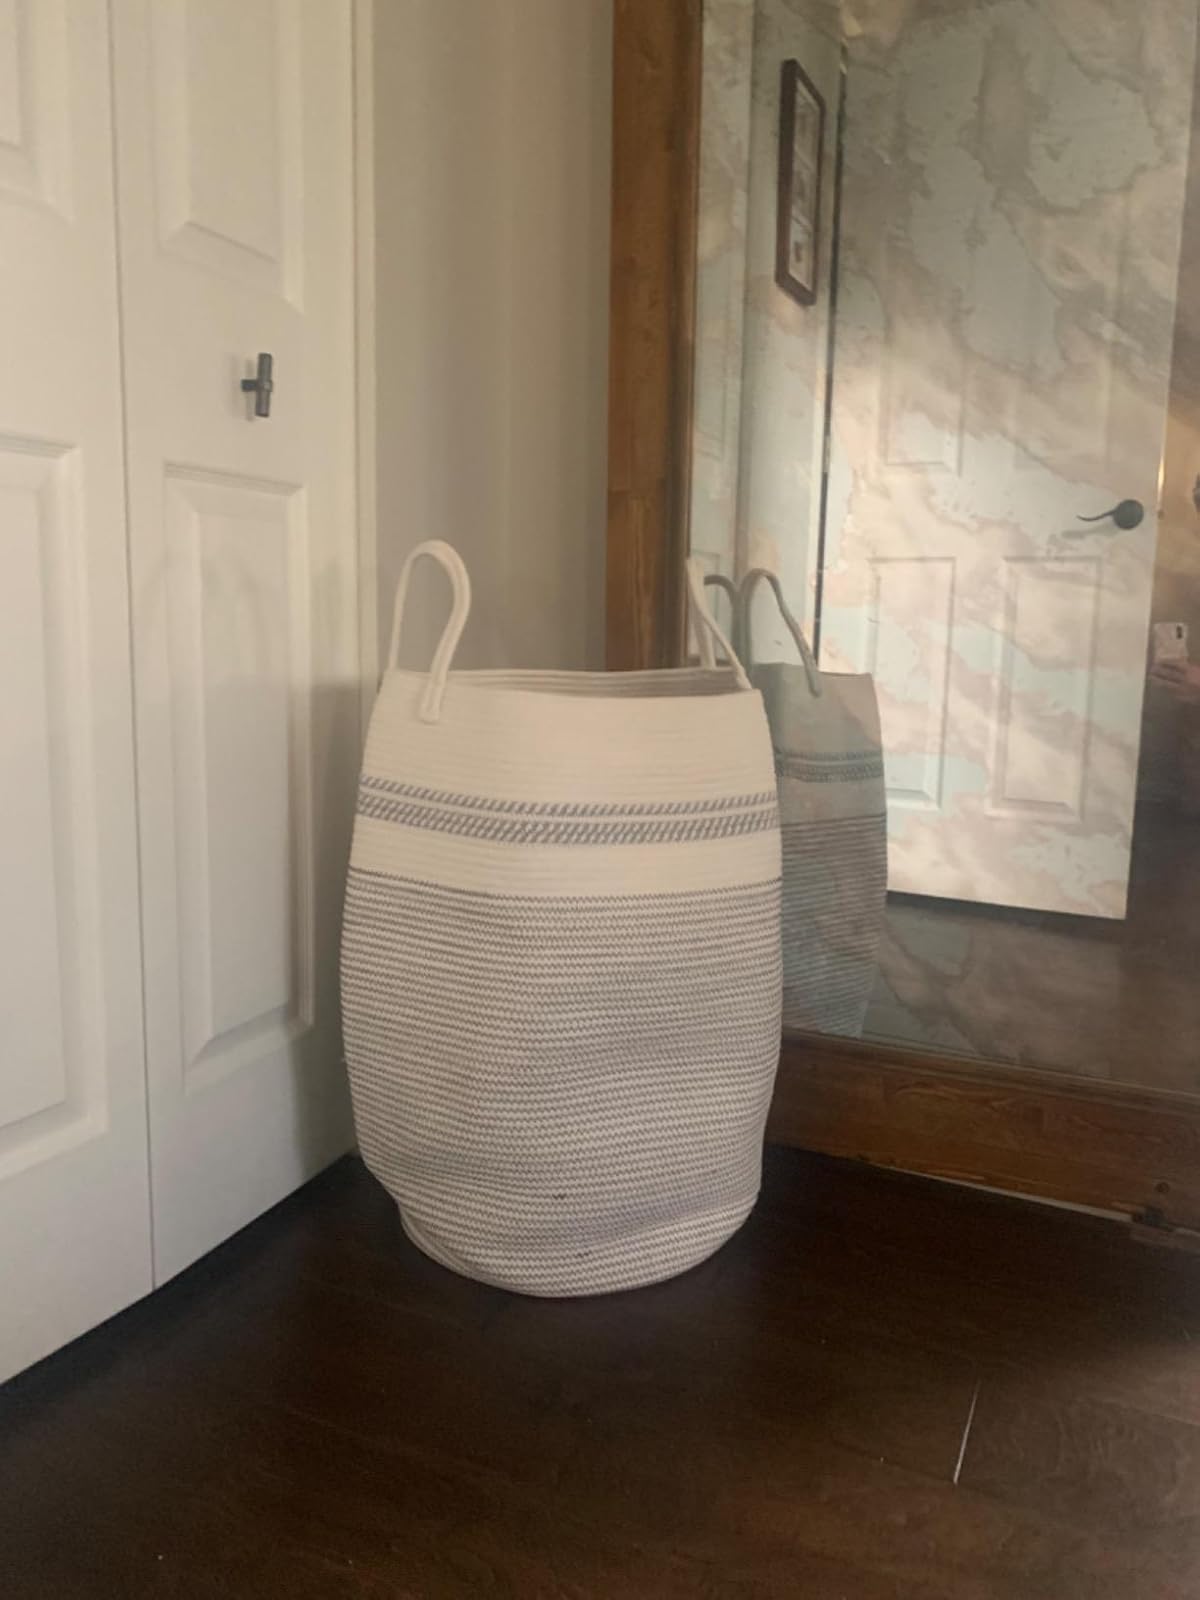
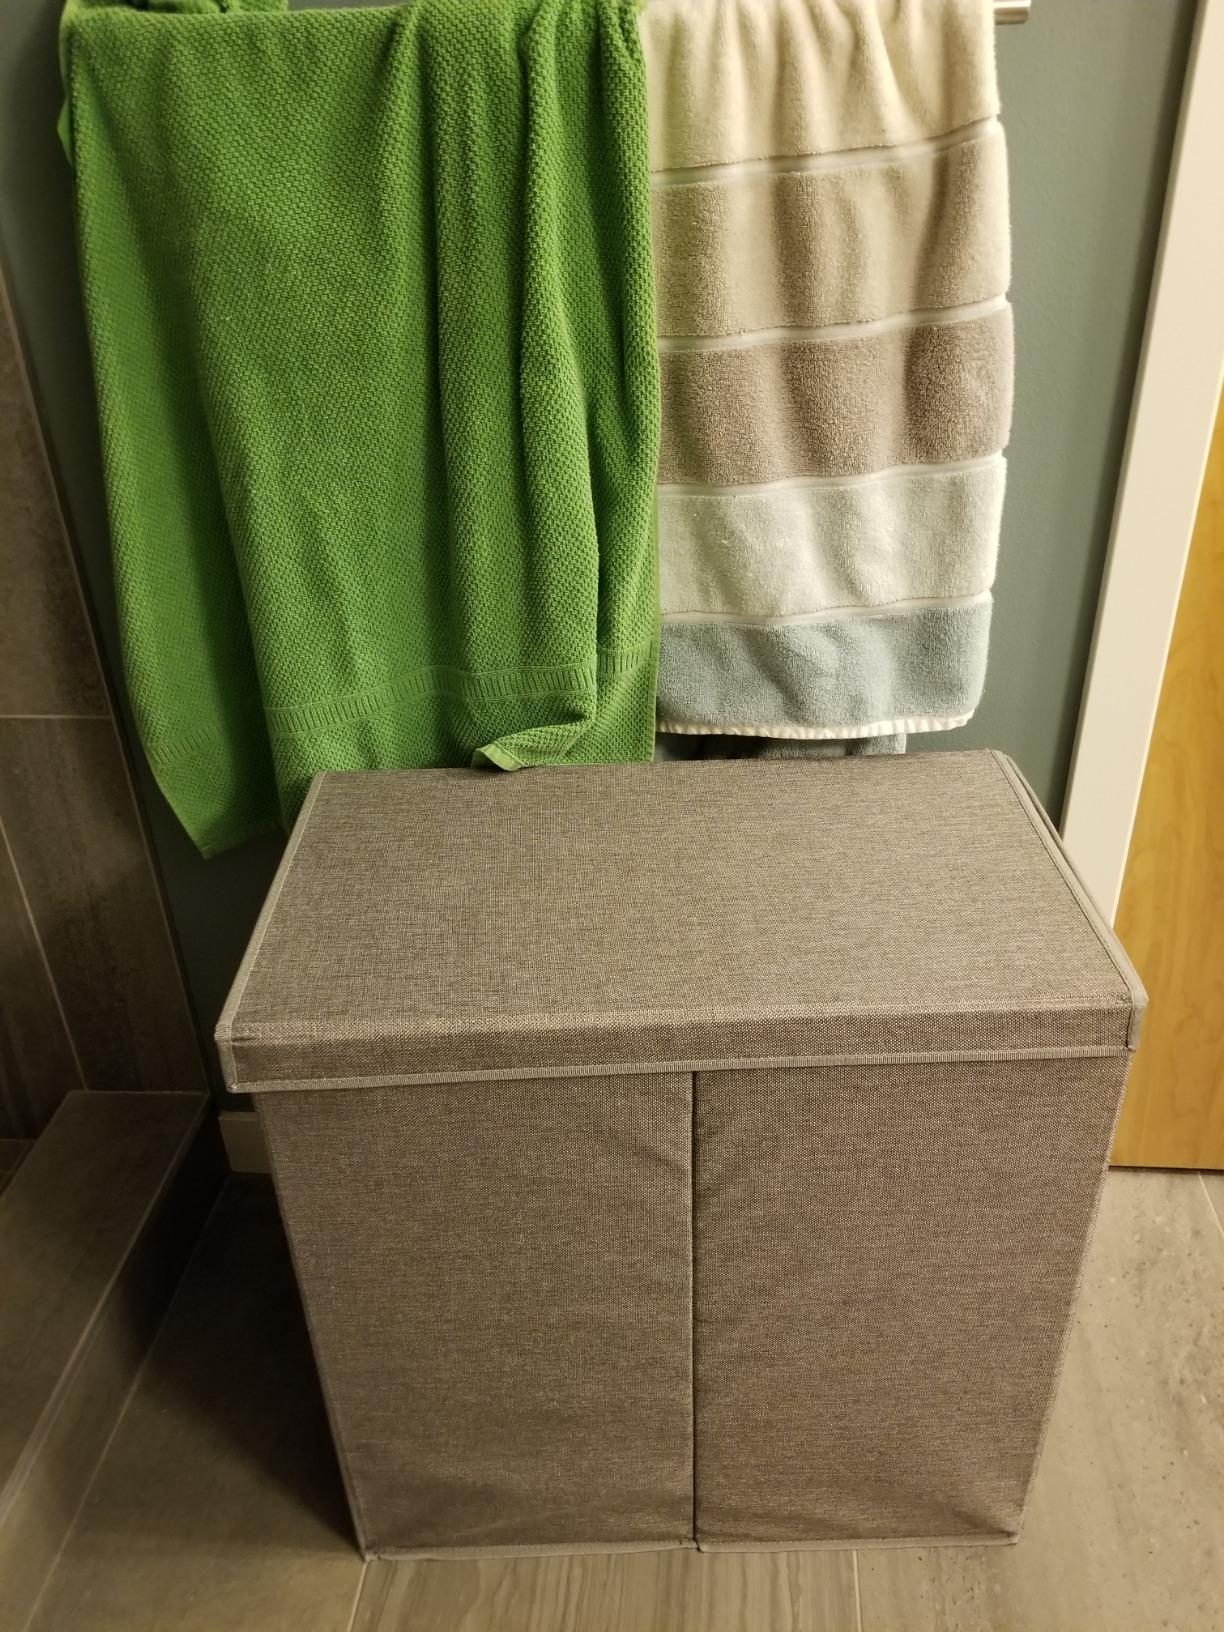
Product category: items_hamper
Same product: no